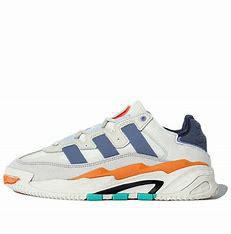
Brand: adidas
Model: originals Adidas Originals Niteball